Beth Rogan

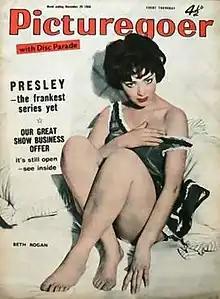
Beth Rogan on the cover of "Picturegoer" magazine, November 1958.

Jenifer Puckle (19 July 1931 – 25 November 2015), known professionally as Beth Rogan, was a British film actress and Rank Films starlet of the 1950s and 60s. She was married and divorced three times, said by friends to be charming but "dangerous to know", and grew her own cannabis. Reputedly, she was the model for Diana Scott, the central character in John Schlesinger's film "Darling" (1965).